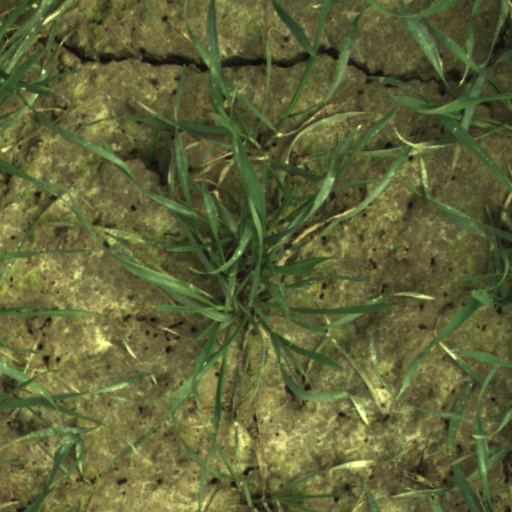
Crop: wheat